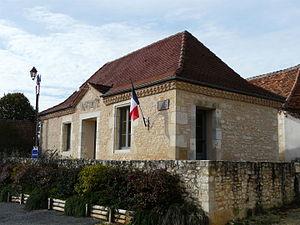
La mairie de Montagnac-d'Auberoche, Dordogne, France.
Montagnac-d'Auberoche est une commune française située dans le département de la Dordogne, en région Nouvelle-Aquitaine.